Świnoujście

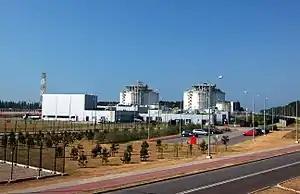
Świnoujście LNG terminal

In the 1960s and 1970s, a seaport was created, which together with Szczecin created a complex of ports Szczecin-Świnoujście. In 1964, ferry shipping to Scandinavia was resumed. From 1975 to 1998, it was administratively part of the Szczecin Voivodeship.